Bromeliaceae

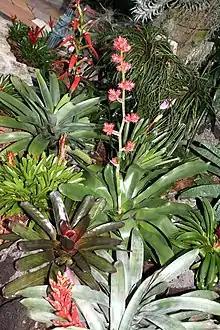
Bromeliaceae mixed cultivated collection

Humans have been using bromeliads for thousands of years. The Incas, Aztecs, Maya and others used them for food, protection, fiber and ceremony, just as they are still used today. European interest began when Spanish conquistadors returned with pineapple, which became so popular as an exotic food that the image of the pineapple was adapted into European art and sculpture. In 1776, the species "Guzmania lingulata" was introduced to Europe, causing a sensation among gardeners unfamiliar with such a plant. In 1828, "Aechmea fasciata" was brought to Europe, followed by "Vriesea splendens" in 1840. These transplants were so successful, they are still among the most widely grown bromeliad varieties.